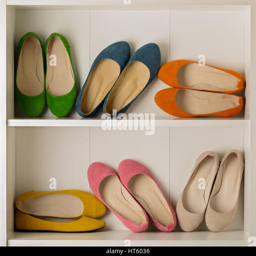
rows of colorful women 's shoes in the wardrobe .